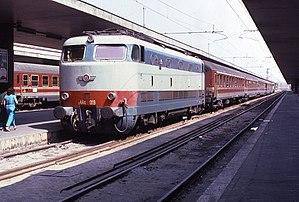
L'Aurora est un train de type Trans-Europ-Express ou TEE qui relia, en 1974 et 1975, Rome et Reggio de Calabre.
L'E 444 Tartaruga est une locomotive électrique de forte puissance des chemins de fer italiens apparues dans les années 1960 et destinées à la traction de trains rapides nationaux et internationaux.
L'Adriatico était un train reliant Milan à Bari. Il tient son nom de la mer Adriatique